Ian Stevenson

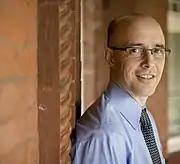
Child psychiatrist Jim Tucker continues Stevenson's work.

Stevenson stepped down as director of the Division of Perceptual Studies in 2002, although he continued to work as Research Professor of Psychiatry. Bruce Greyson, editor of the "Journal of Near-Death Studies", became director of the division. Jim Tucker, the department's associate professor of psychiatry and neurobehavioral sciences, continued Stevenson's research with children, examined in Tucker's book, "Life Before Life: A Scientific Investigation of Children's Memories of Previous Lives" (2005).